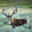
Label: deer